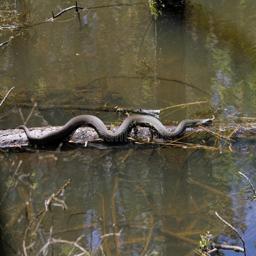
Animal: snakes